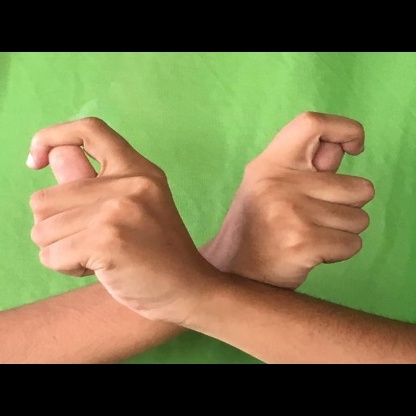
Mudra: Berunda